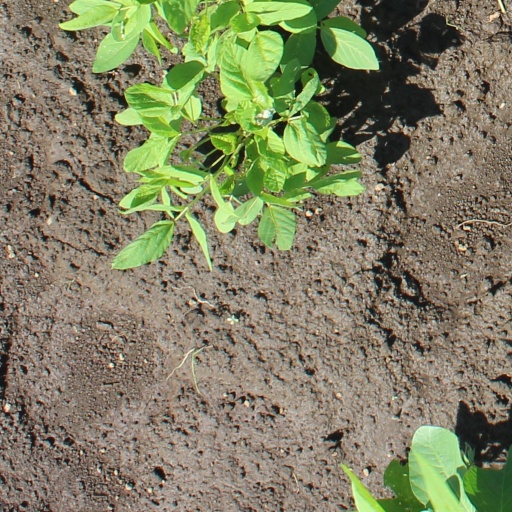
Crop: soybean